Chitlang

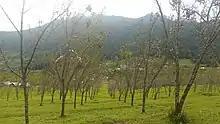
Chitlang Pear Garden

According to the 2013 census of Nepal, Chitlang has an approximate population of 7,680 people. The main populations are Newar, Tamang, Khas and Brahmins.